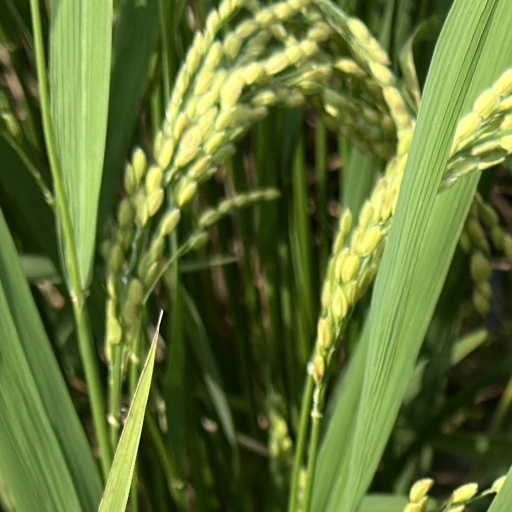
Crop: rice